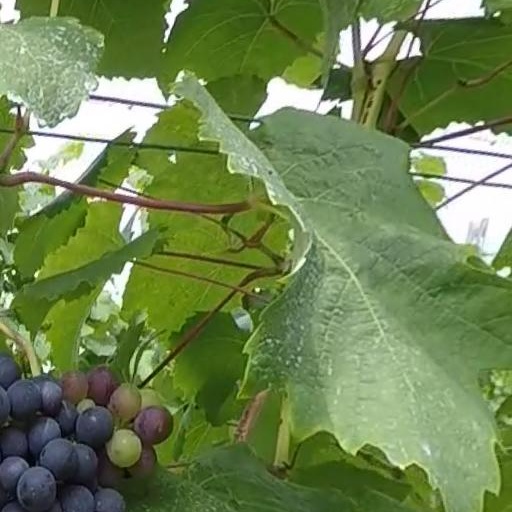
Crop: grape